Enterprise architecture framework

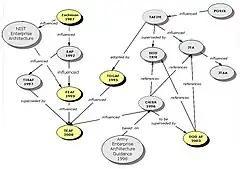
Overview of Enterprise Architecture Frameworks evolution (1987–2003). On the left: The Zachman Framework 1987, NIST Enterprise Architecture 1989, EAP 1992, TISAF 1997, FEAF 1999 and TEAF 2000. On the right: TAFIM influenced by POSIX, JTA, JTAA, TOGAF 1995, DoD TRM and C4ISR 1996, and DoDAF 2003.

The earliest rudiments of the step-wise planning methodology currently advocated by The Open Group Architecture Framework (TOGAF) and other EA frameworks can be traced back to the article of Marshall K. Evans and Lou R. Hague titled "Master Plan for Information Systems" published in 1962 in Harvard Business Review.